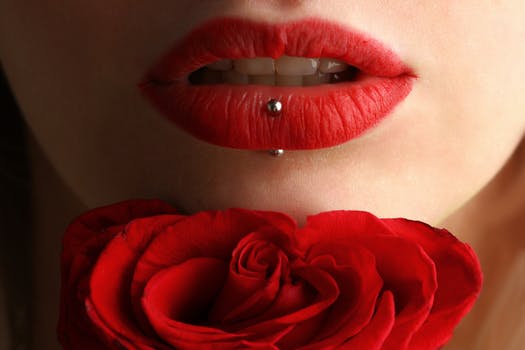
Label: No Watermark